The Magic Violin

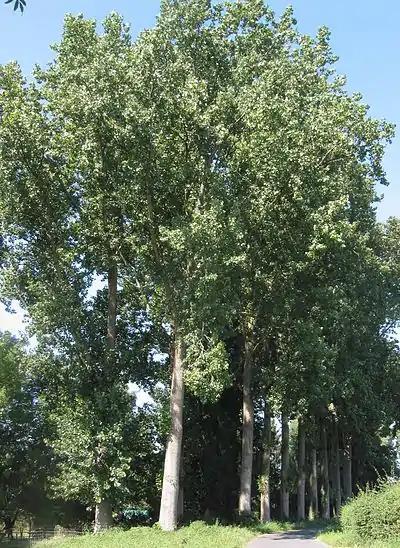
Poplar

Symbolizes the young single maid, the image of a girl waiting for her fate. Represents the fine and delicate nature, beautiful since her youth, and that resists itself to grow, to mature.